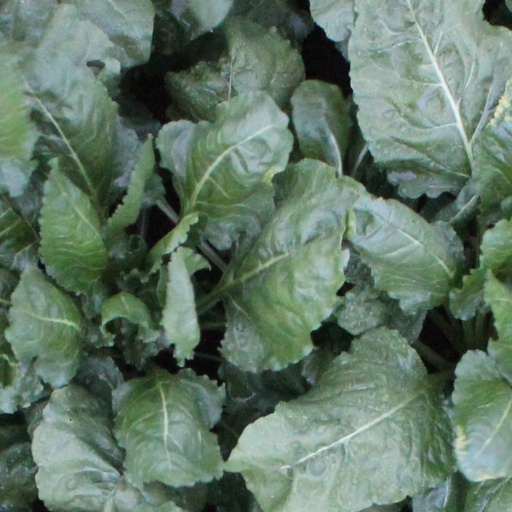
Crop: sugar beet